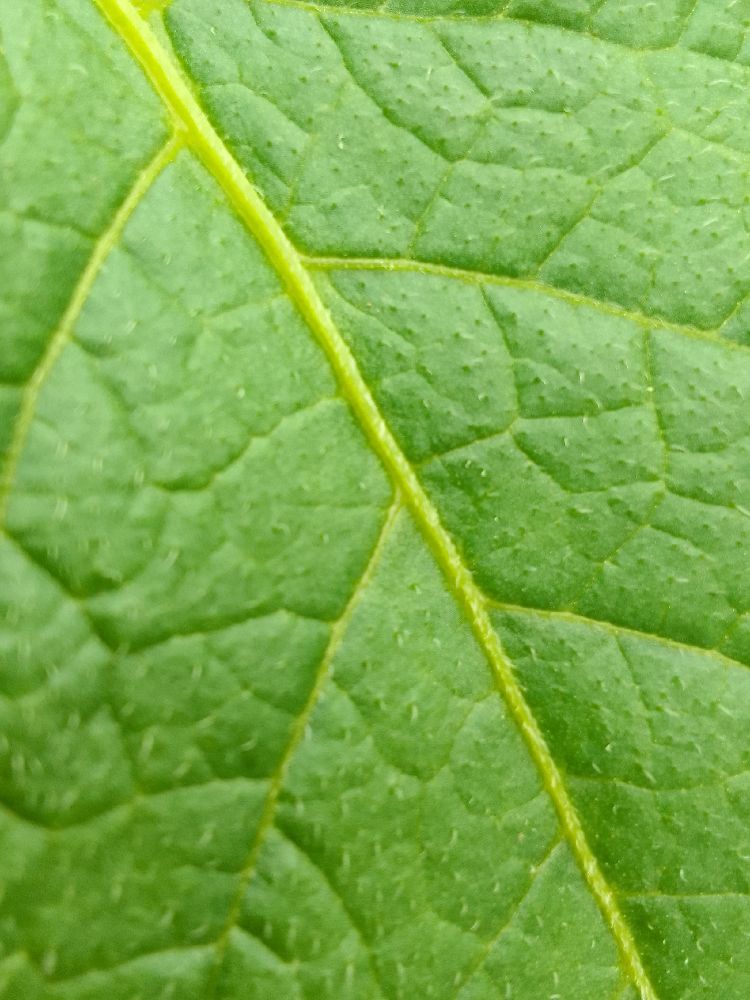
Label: Healthy